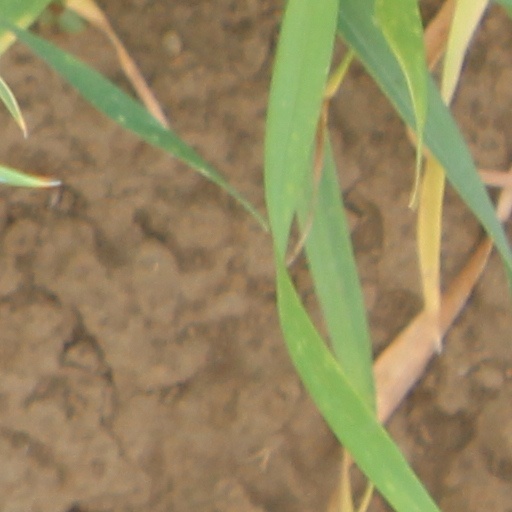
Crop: wheat